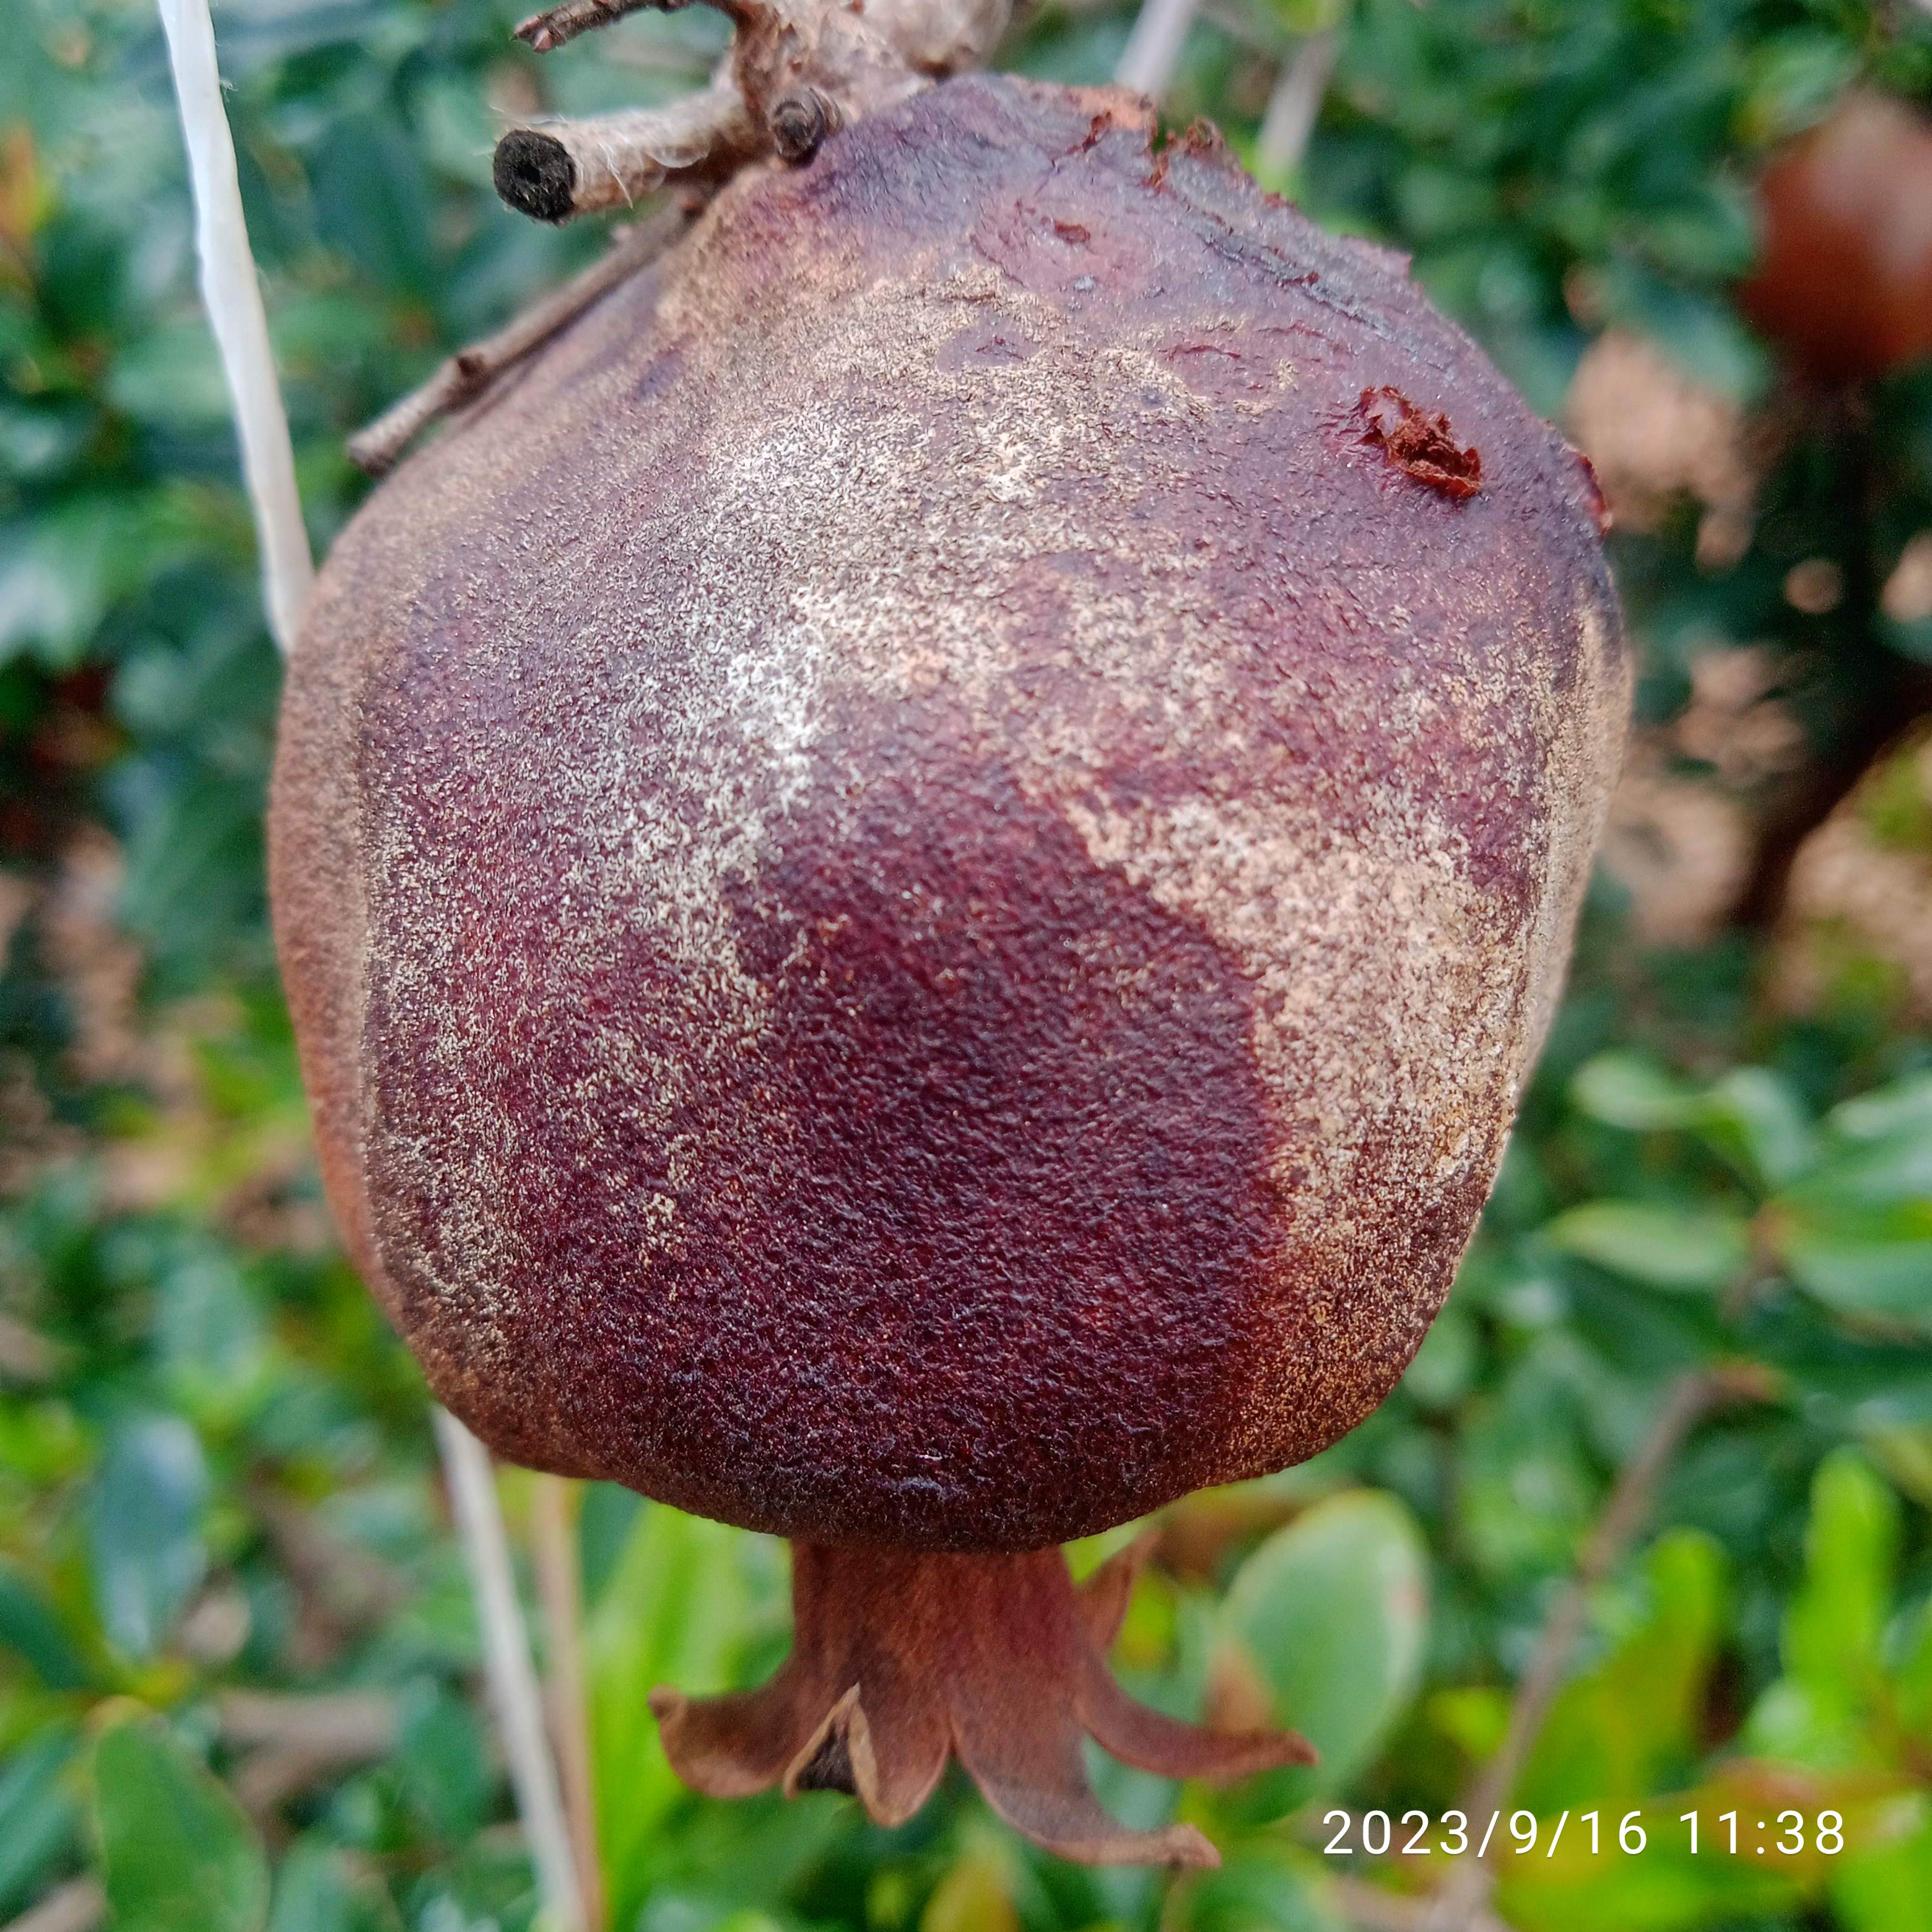
Label: Alternaria